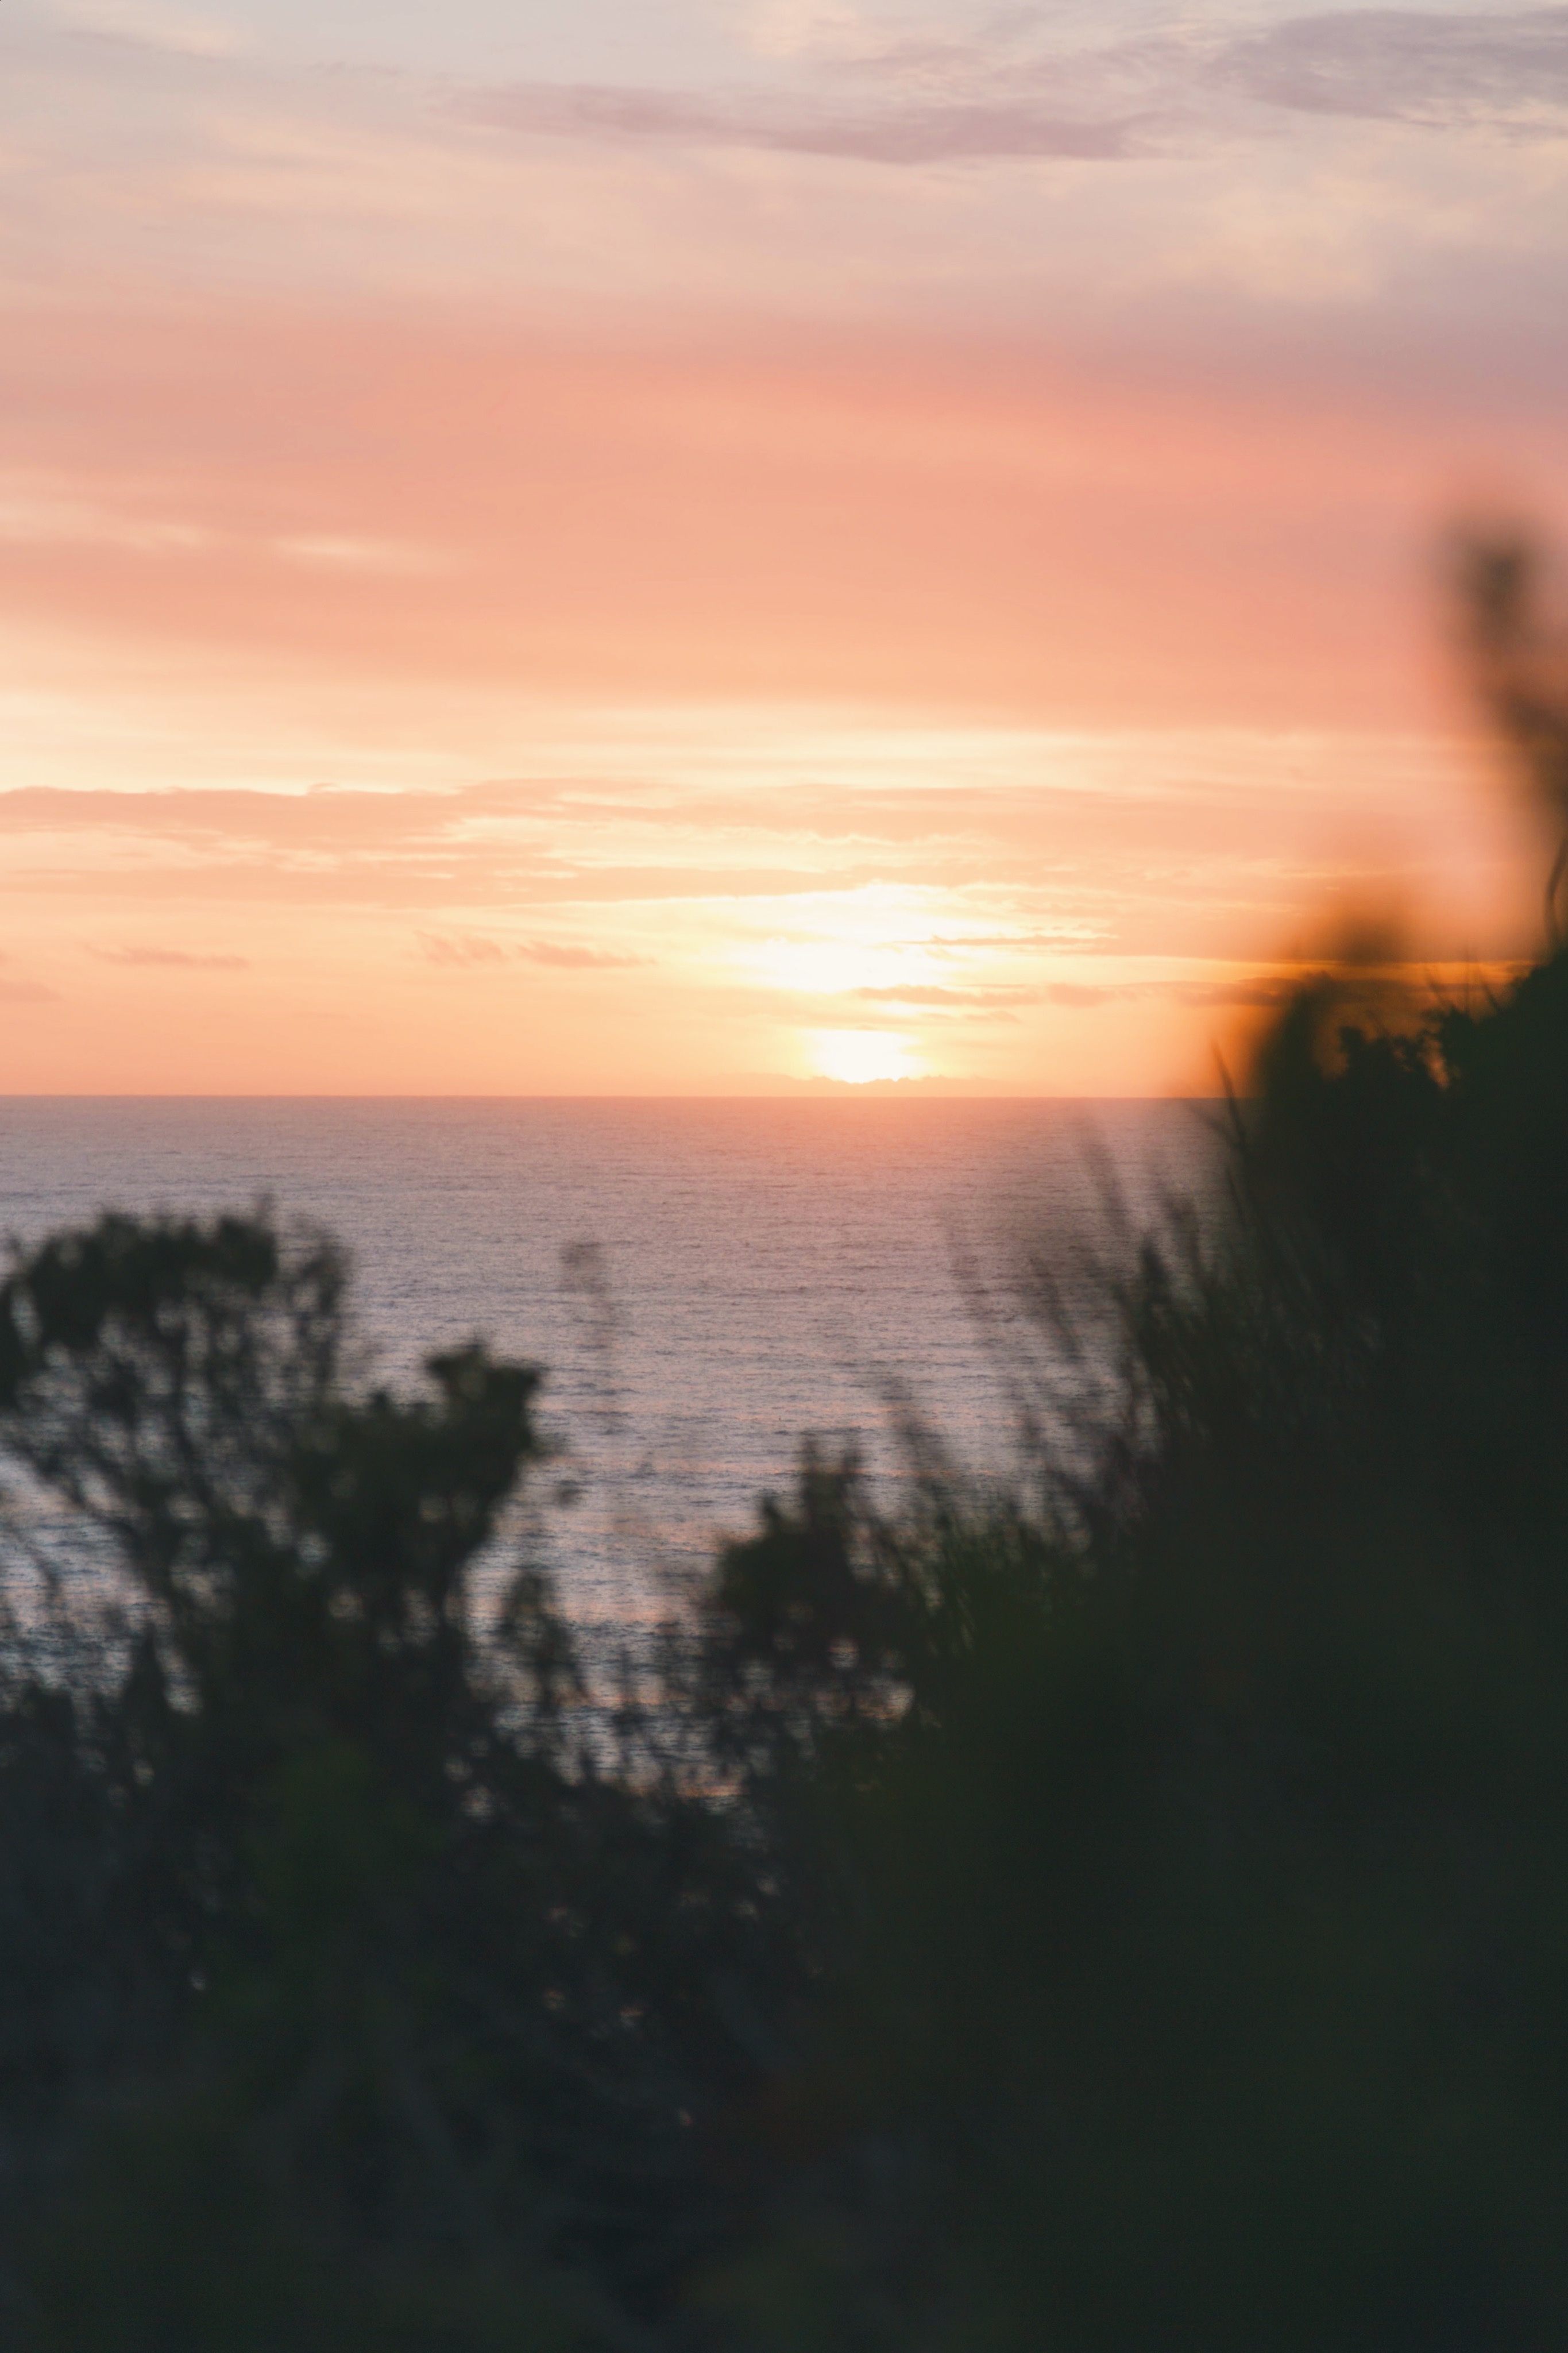
beach, sea, coast, ocean, horizon, cloud, sky, sun, sunrise, sunset, sunlight, morning, shore, wave, dawn, atmosphere, dusk, evening, reflection, afterglow, atmospheric phenomenon